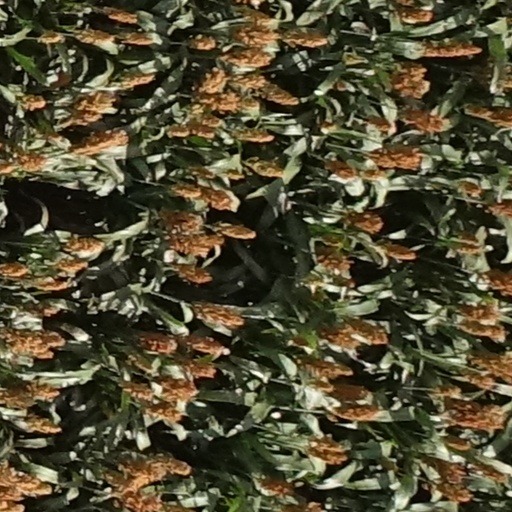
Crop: sorghum